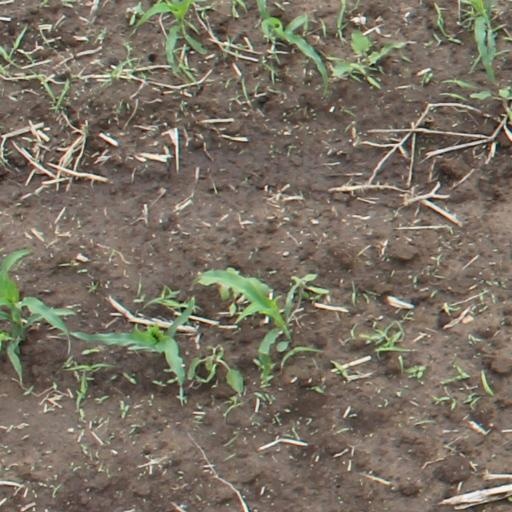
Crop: maize; corn